2020 American League Wild Card Series

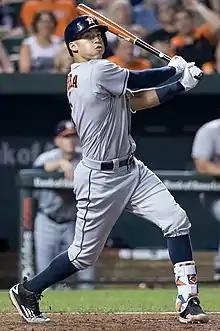
Carlos Correa hit the series winning home run in Game 2.

Dallas Keuchel and Chris Bassitt squared off in Game 2. The Athletics struck first in the bottom of the first when Nick Madrigal mishandled a Matt Olson grounder that allowed two runs to score in the first inning. It was the first time Keuchel had been scored on in the first inning all season. Marcus Semien launched a two run home run in the second and Khris Davis followed up with a solo shot in the fourth to bring the A's lead to 5–0. Keuchel finished with four strikeouts, six hits, and three earned runs over innings. Bassitt shut down the White Sox through seven innings striking out five on six hits before Yasmani Grandal hit a two run homer in the eighth to chip into the lead. The White Sox threatened again in the ninth when Grandal drew a bases loaded walk to bring the game within two, but Jake Diekman got José Abreu to ground out to end the game and hang on for a series-tying victory.